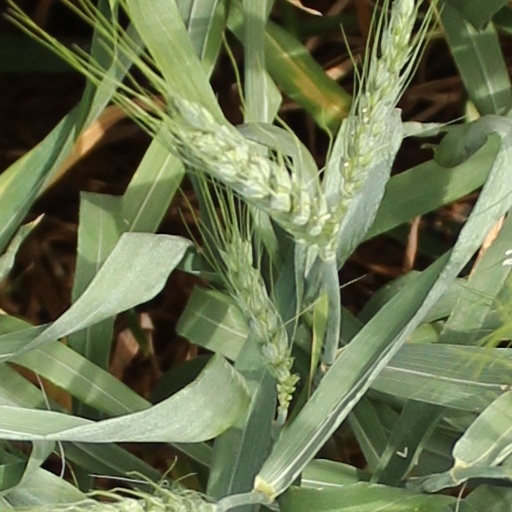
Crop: wheat